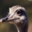
Label: bird